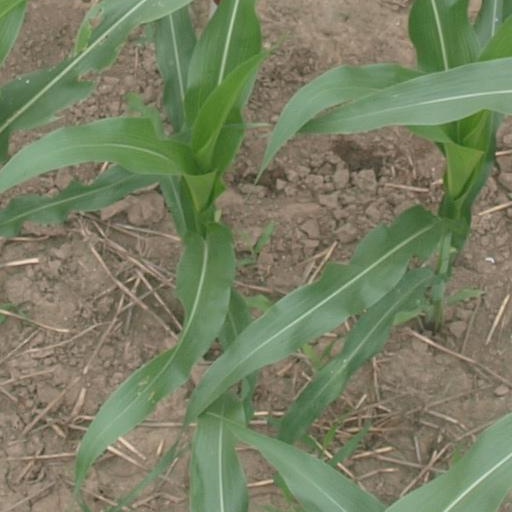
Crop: maize; corn